Japanese fire-bellied newt

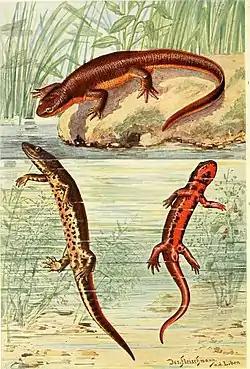
Illustration of various salamanders. Bottom right is "C. pyrrhogaster".

"Cynops pyrrhogaster" diverged from its close relative "C. ensicauda" about 13.75 million years ago (Mya; during the Middle Miocene). The common ancestor of the two species would have lived in an area of the Eurasian mainland which is today the East China Sea and the central Ryukyu Islands. The land that would become the Japanese islandsconnected to the mainland at that timelikely had a subtropical climate, which may have caused the Japanese fire-bellied newt's ancestors to migrate northward for desirable habitat. Over time, "C. pyrrhogaster" split into four clades: northern, southern, western, and central. The northern diverged first, at around 9.68 mya, then the central around 8.23 mya, and finally the southern and western around 4.05 mya. The ranges of all but the southern clade declined during the Last Glacial Period, but expanded again afterwards. The study that identified them concluded that the four clades represent separate taxonomic units, although their exact relationship is unclear. It also noted their extreme genetic differences, unusually large for any one species. The ranges of the central and western varieties meet in Chugoku in western Japan to form a hybrid zone (an area where the two clades interbreed to produce hybrids). The central type has begun to move west, which has caused the hybrid zone to shift. It is expected to eventually cause the genome of the western form to be diluted by increasing hybridization.